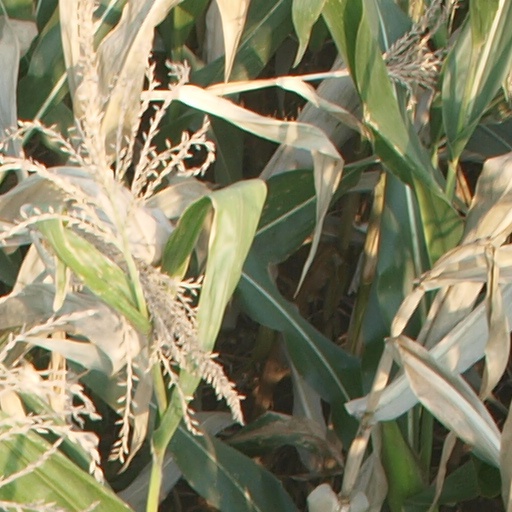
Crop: maize; corn